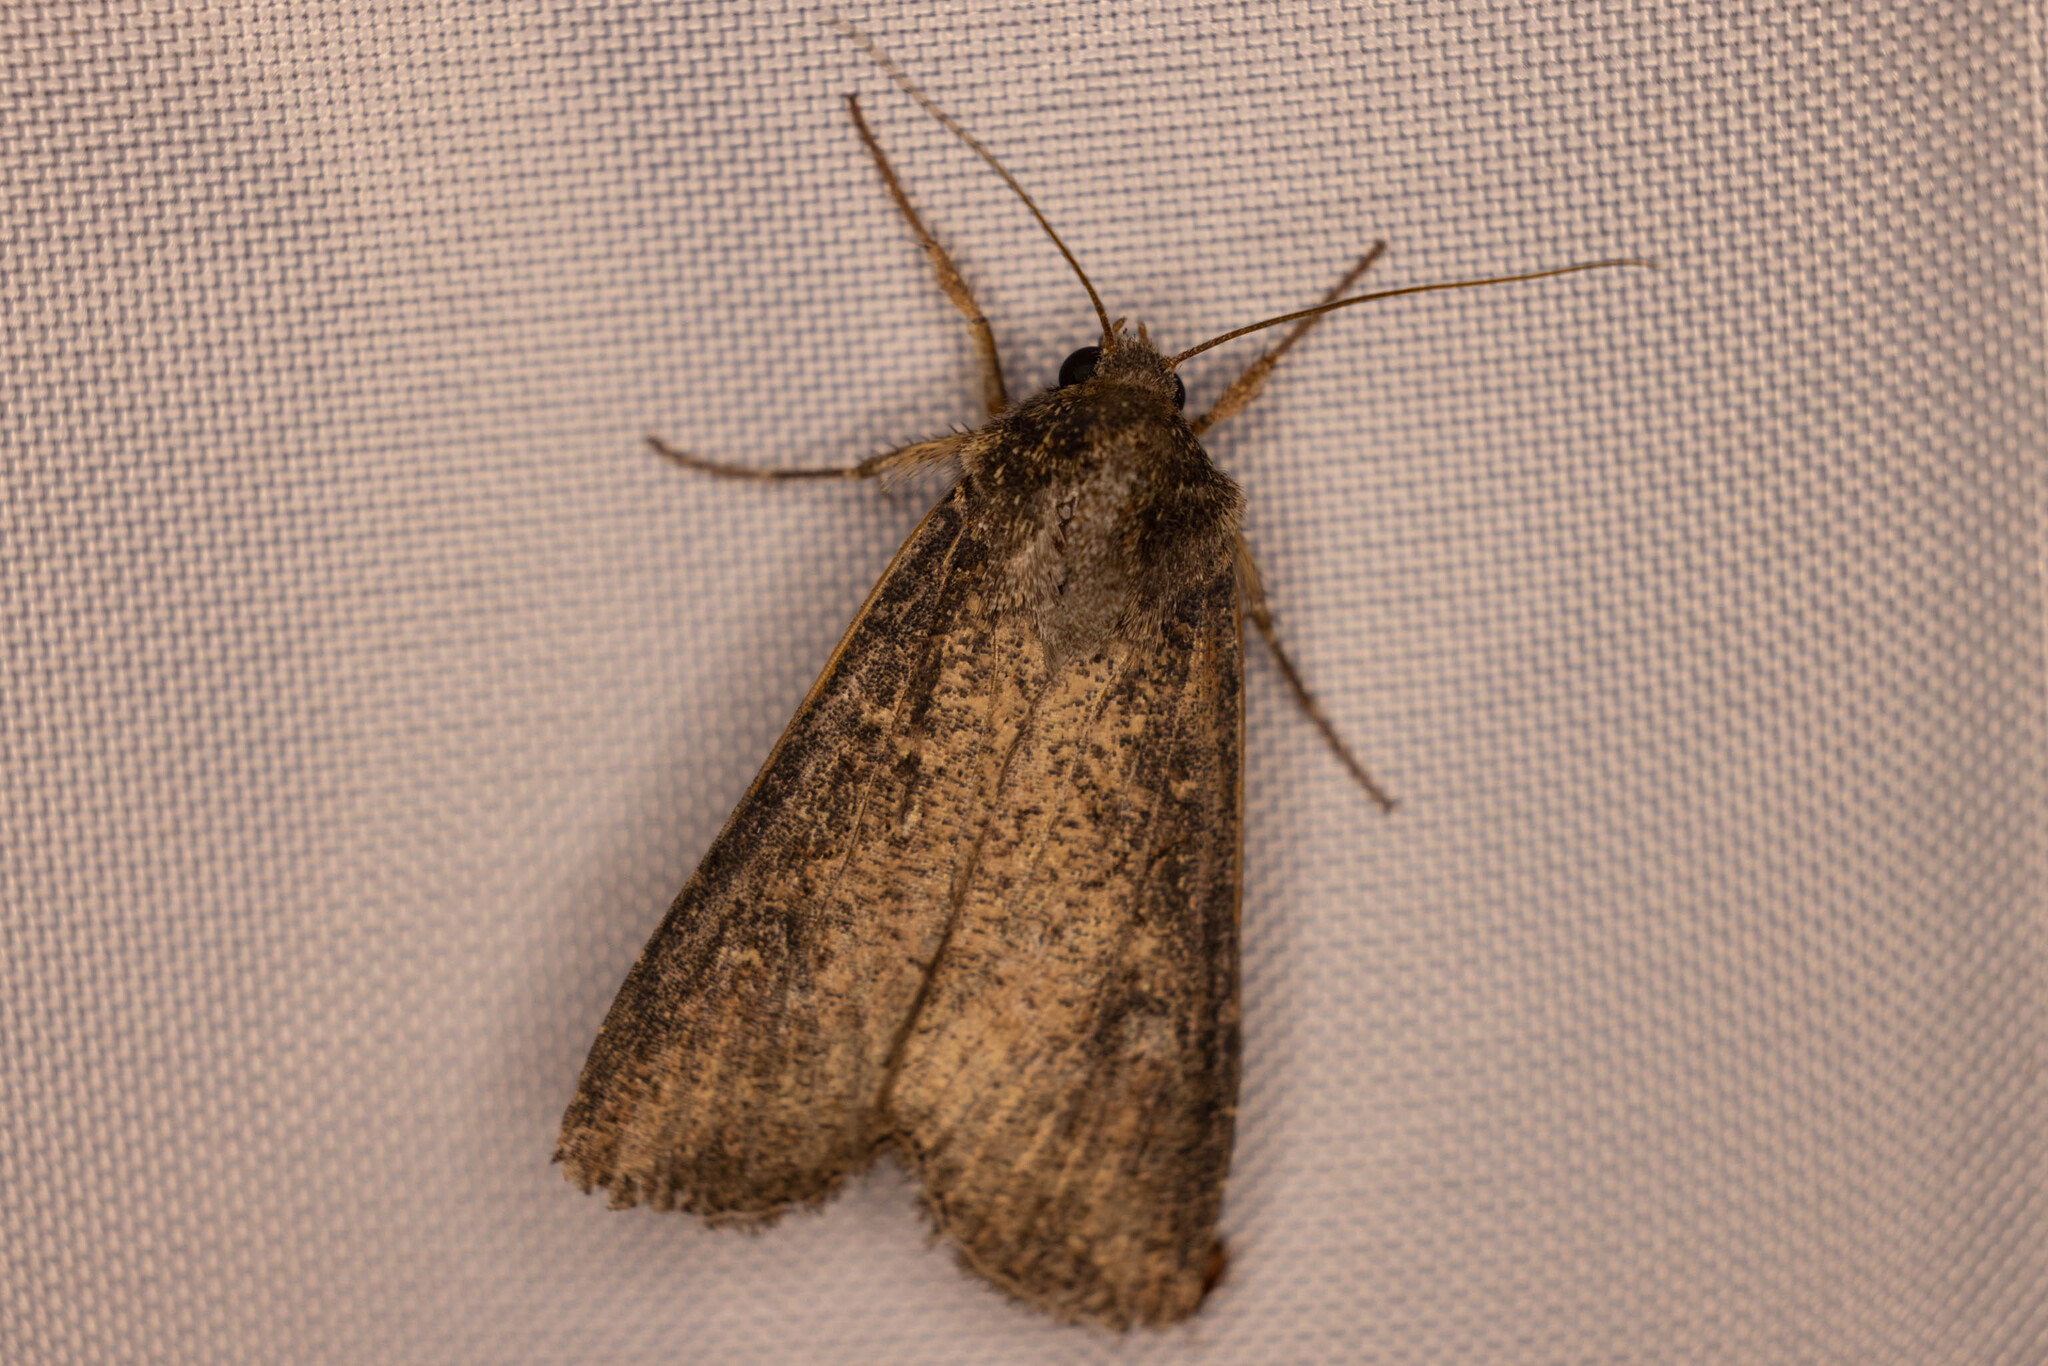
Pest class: cutworms